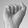
ASL letter: A